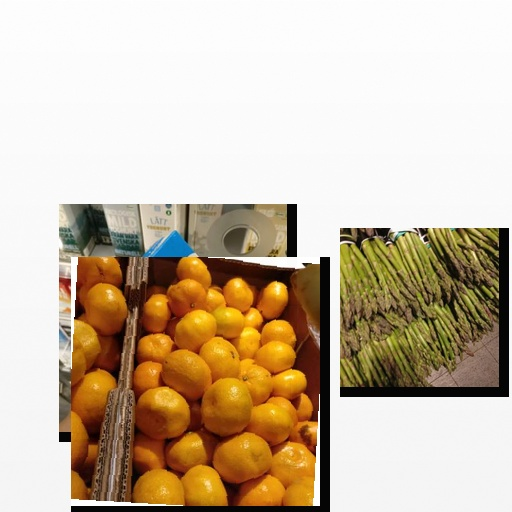
Food items: asparagus, satsuma, natural_yogurt